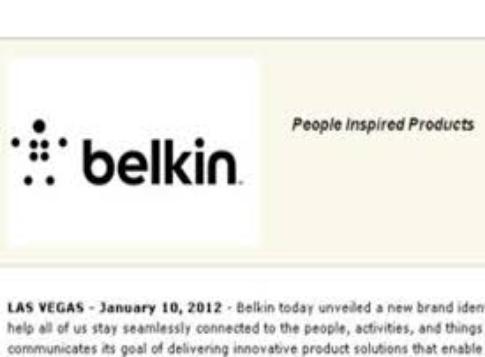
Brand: BELKIN-1
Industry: Electronic